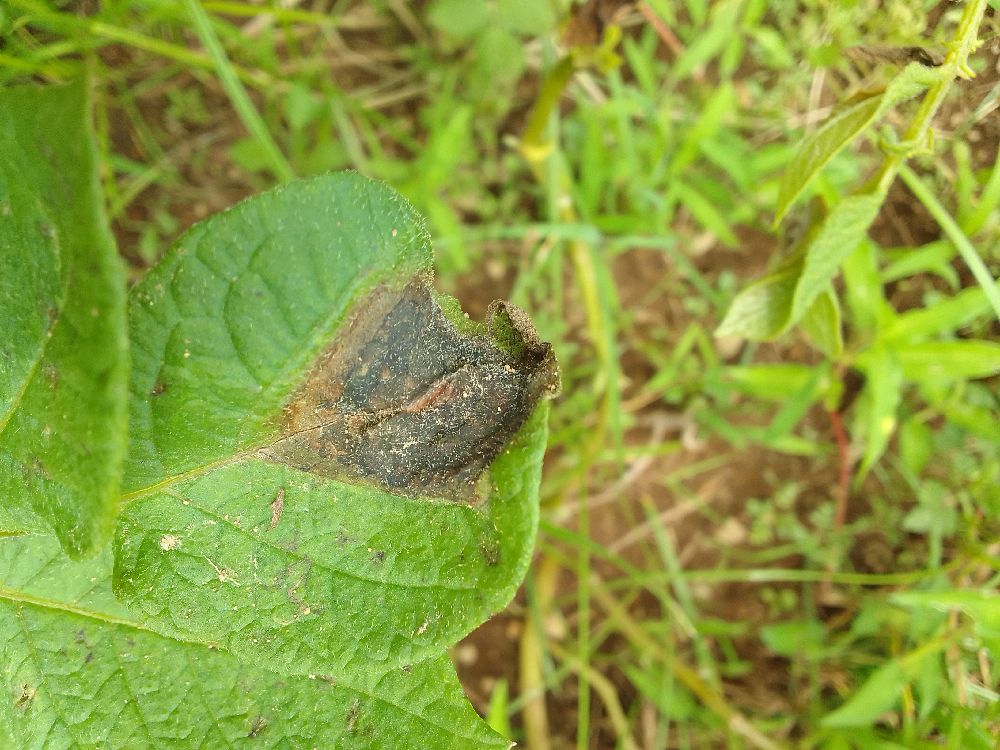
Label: Late blight